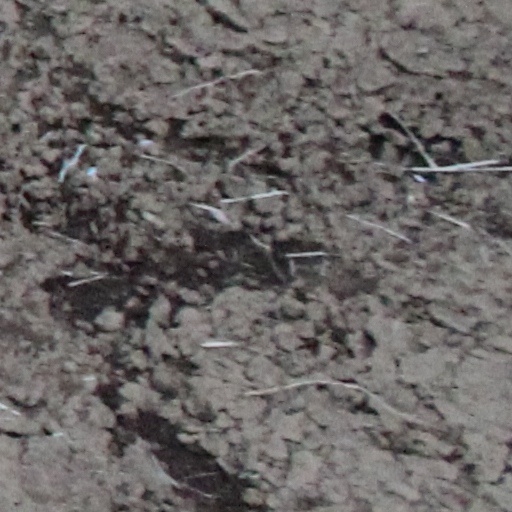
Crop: wheat